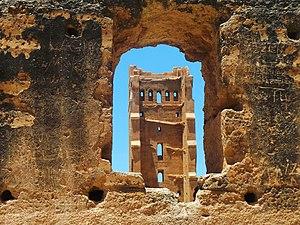
Mansourah (signifiant «
Mansourah, est une commune de la wilaya de Tlemcen en Algérie. Construite par le sultan mérinide Abu Yaqub Yusuf, elle est surtout connue pour ses vestiges datant du XIVᵉ siècle, témoins des affrontements fratricides entre les zianides et les mérinides.